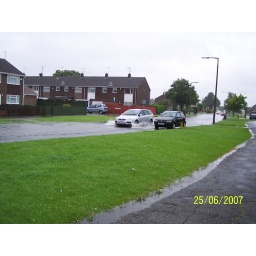
Main road in front of the house